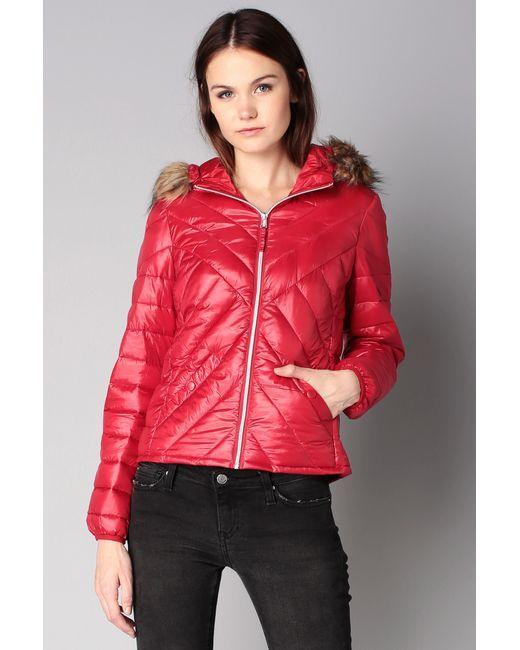
rote Lederjacke Langarm Kragen Reißverschluss